Farz Aur Kanoon

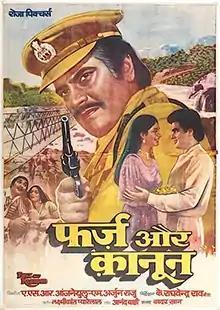
Theatrical release poster

Farz aur Kaanoon is a 1982 Indian Hindi-language action film, produced by M. Arjuna Raju and A. S. R. Anjineelu under the Roja Movies banner and directed by K. Raghavendra Rao. It stars Jeetendra, Hema Malini, Rati Agnihotri in the pivotal roles and music composed by Laxmikant–Pyarelal. The film is a remake of producer -director duo's own Telugu movie "Kondaveeti Simham" (1981) starring N. T. Rama Rao, Sridevi which itself was a remake of the 1974 Tamil movie "Thanga Pathakkam", which incidentally went on to inspire another Hindi movie in 1982 itself – "Shakti".